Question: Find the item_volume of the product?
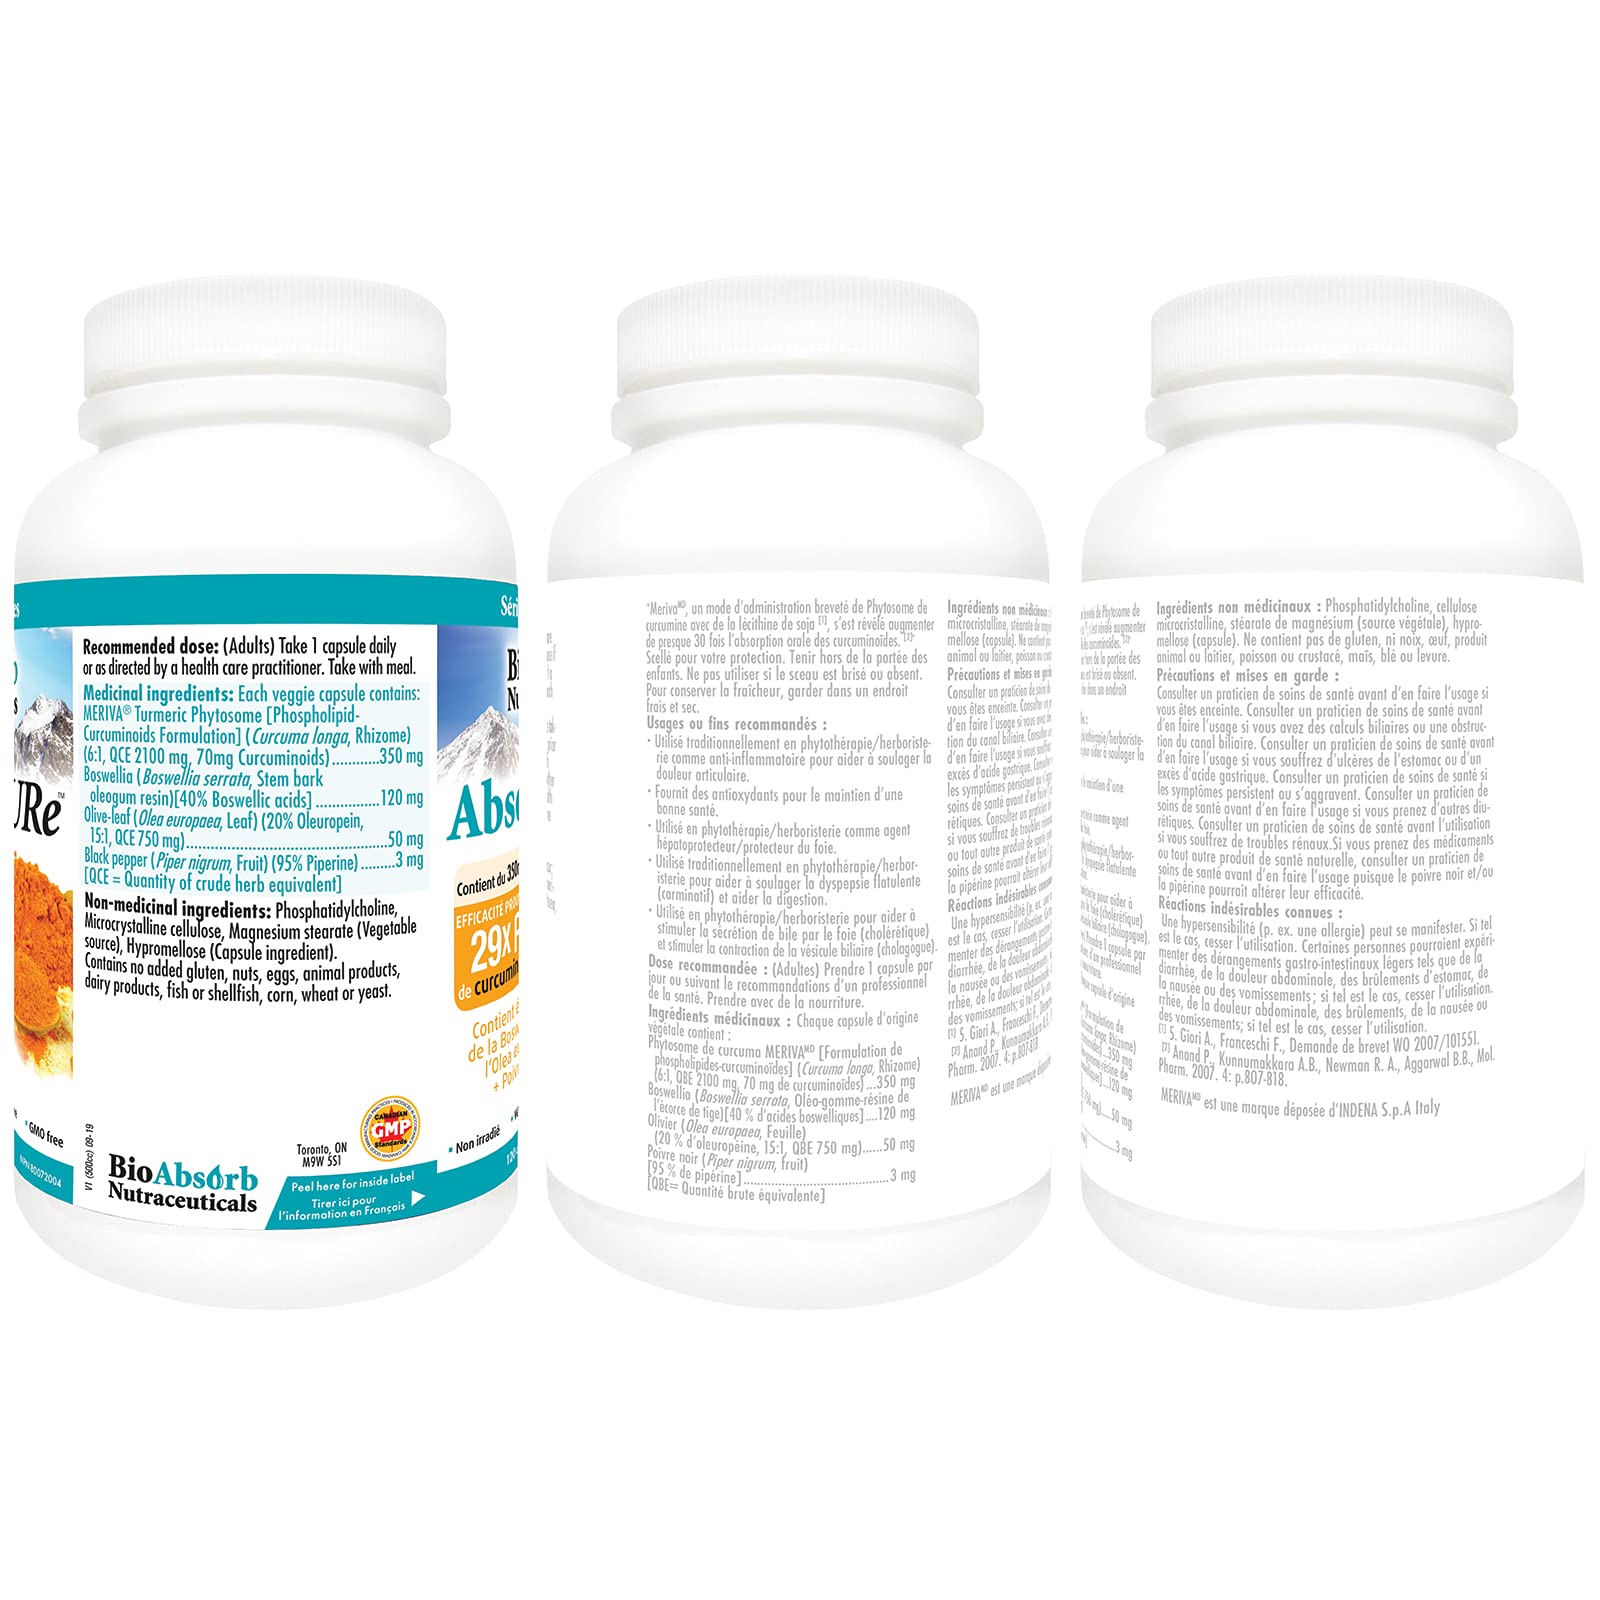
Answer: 30.0 litre